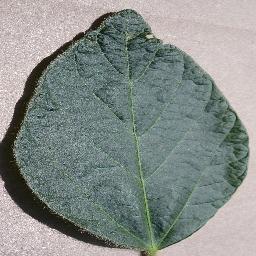
Label: Soybean___healthy